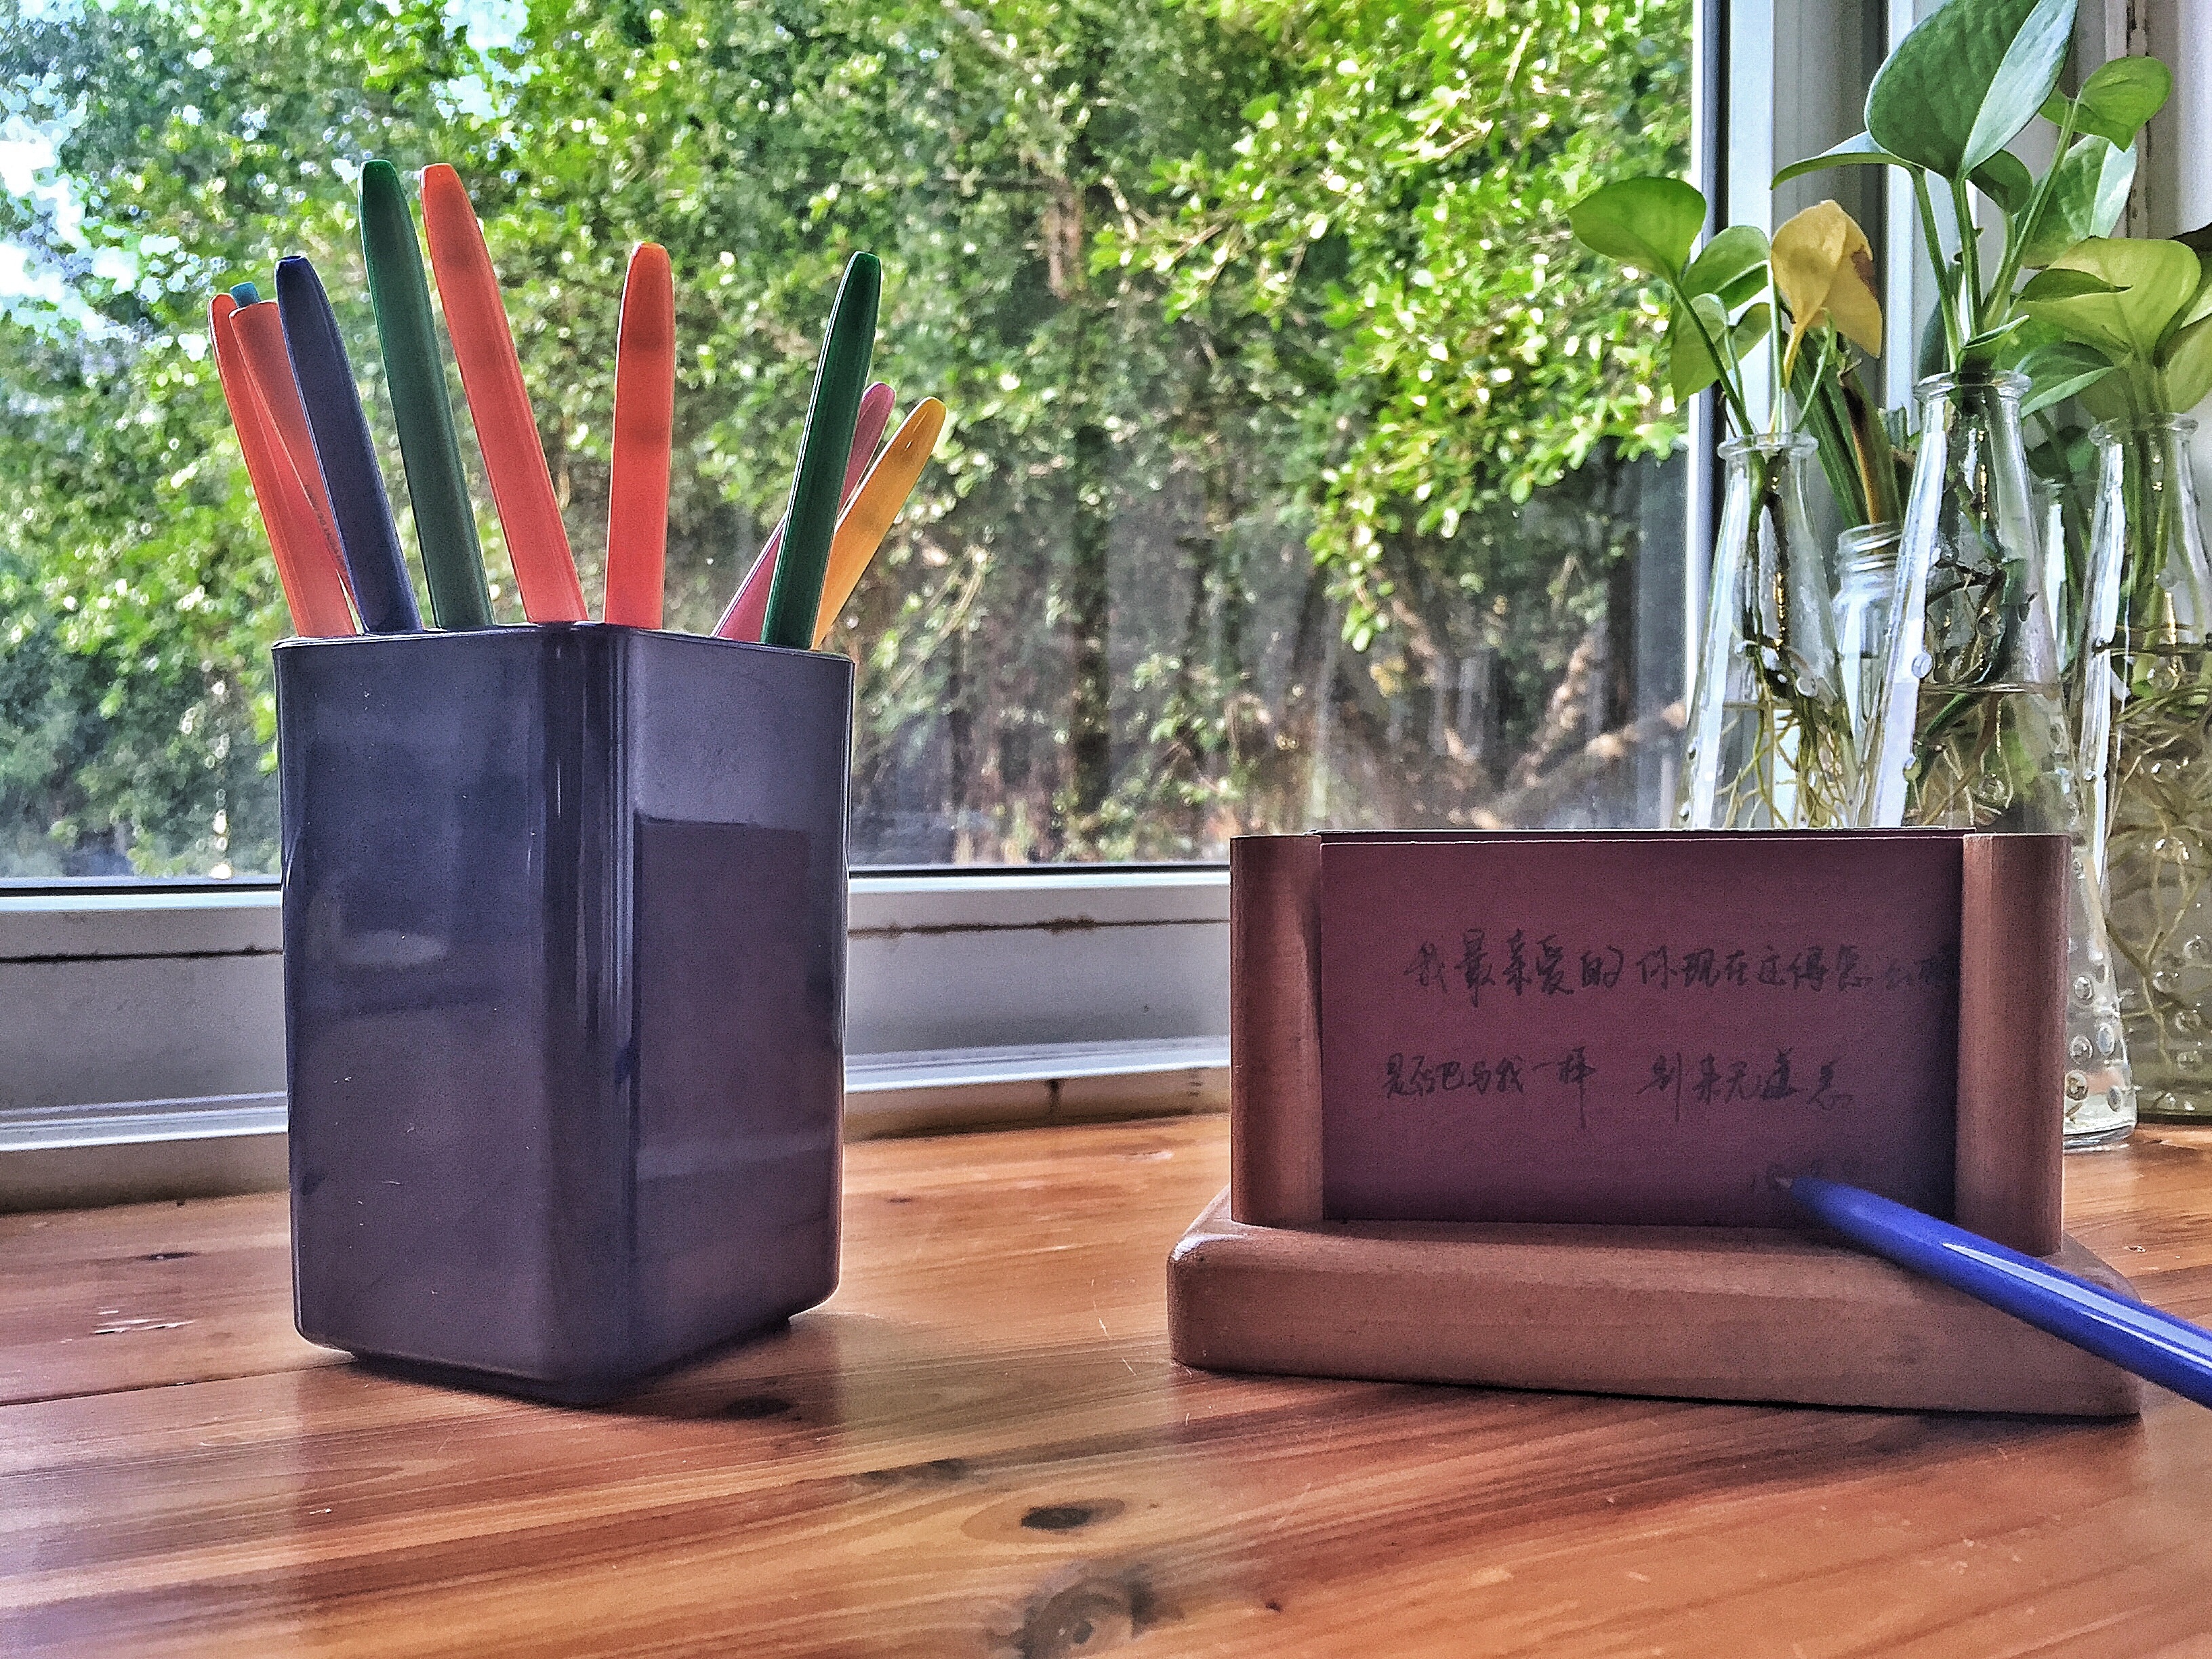
wood, campus, liquor stores, kah, man made object